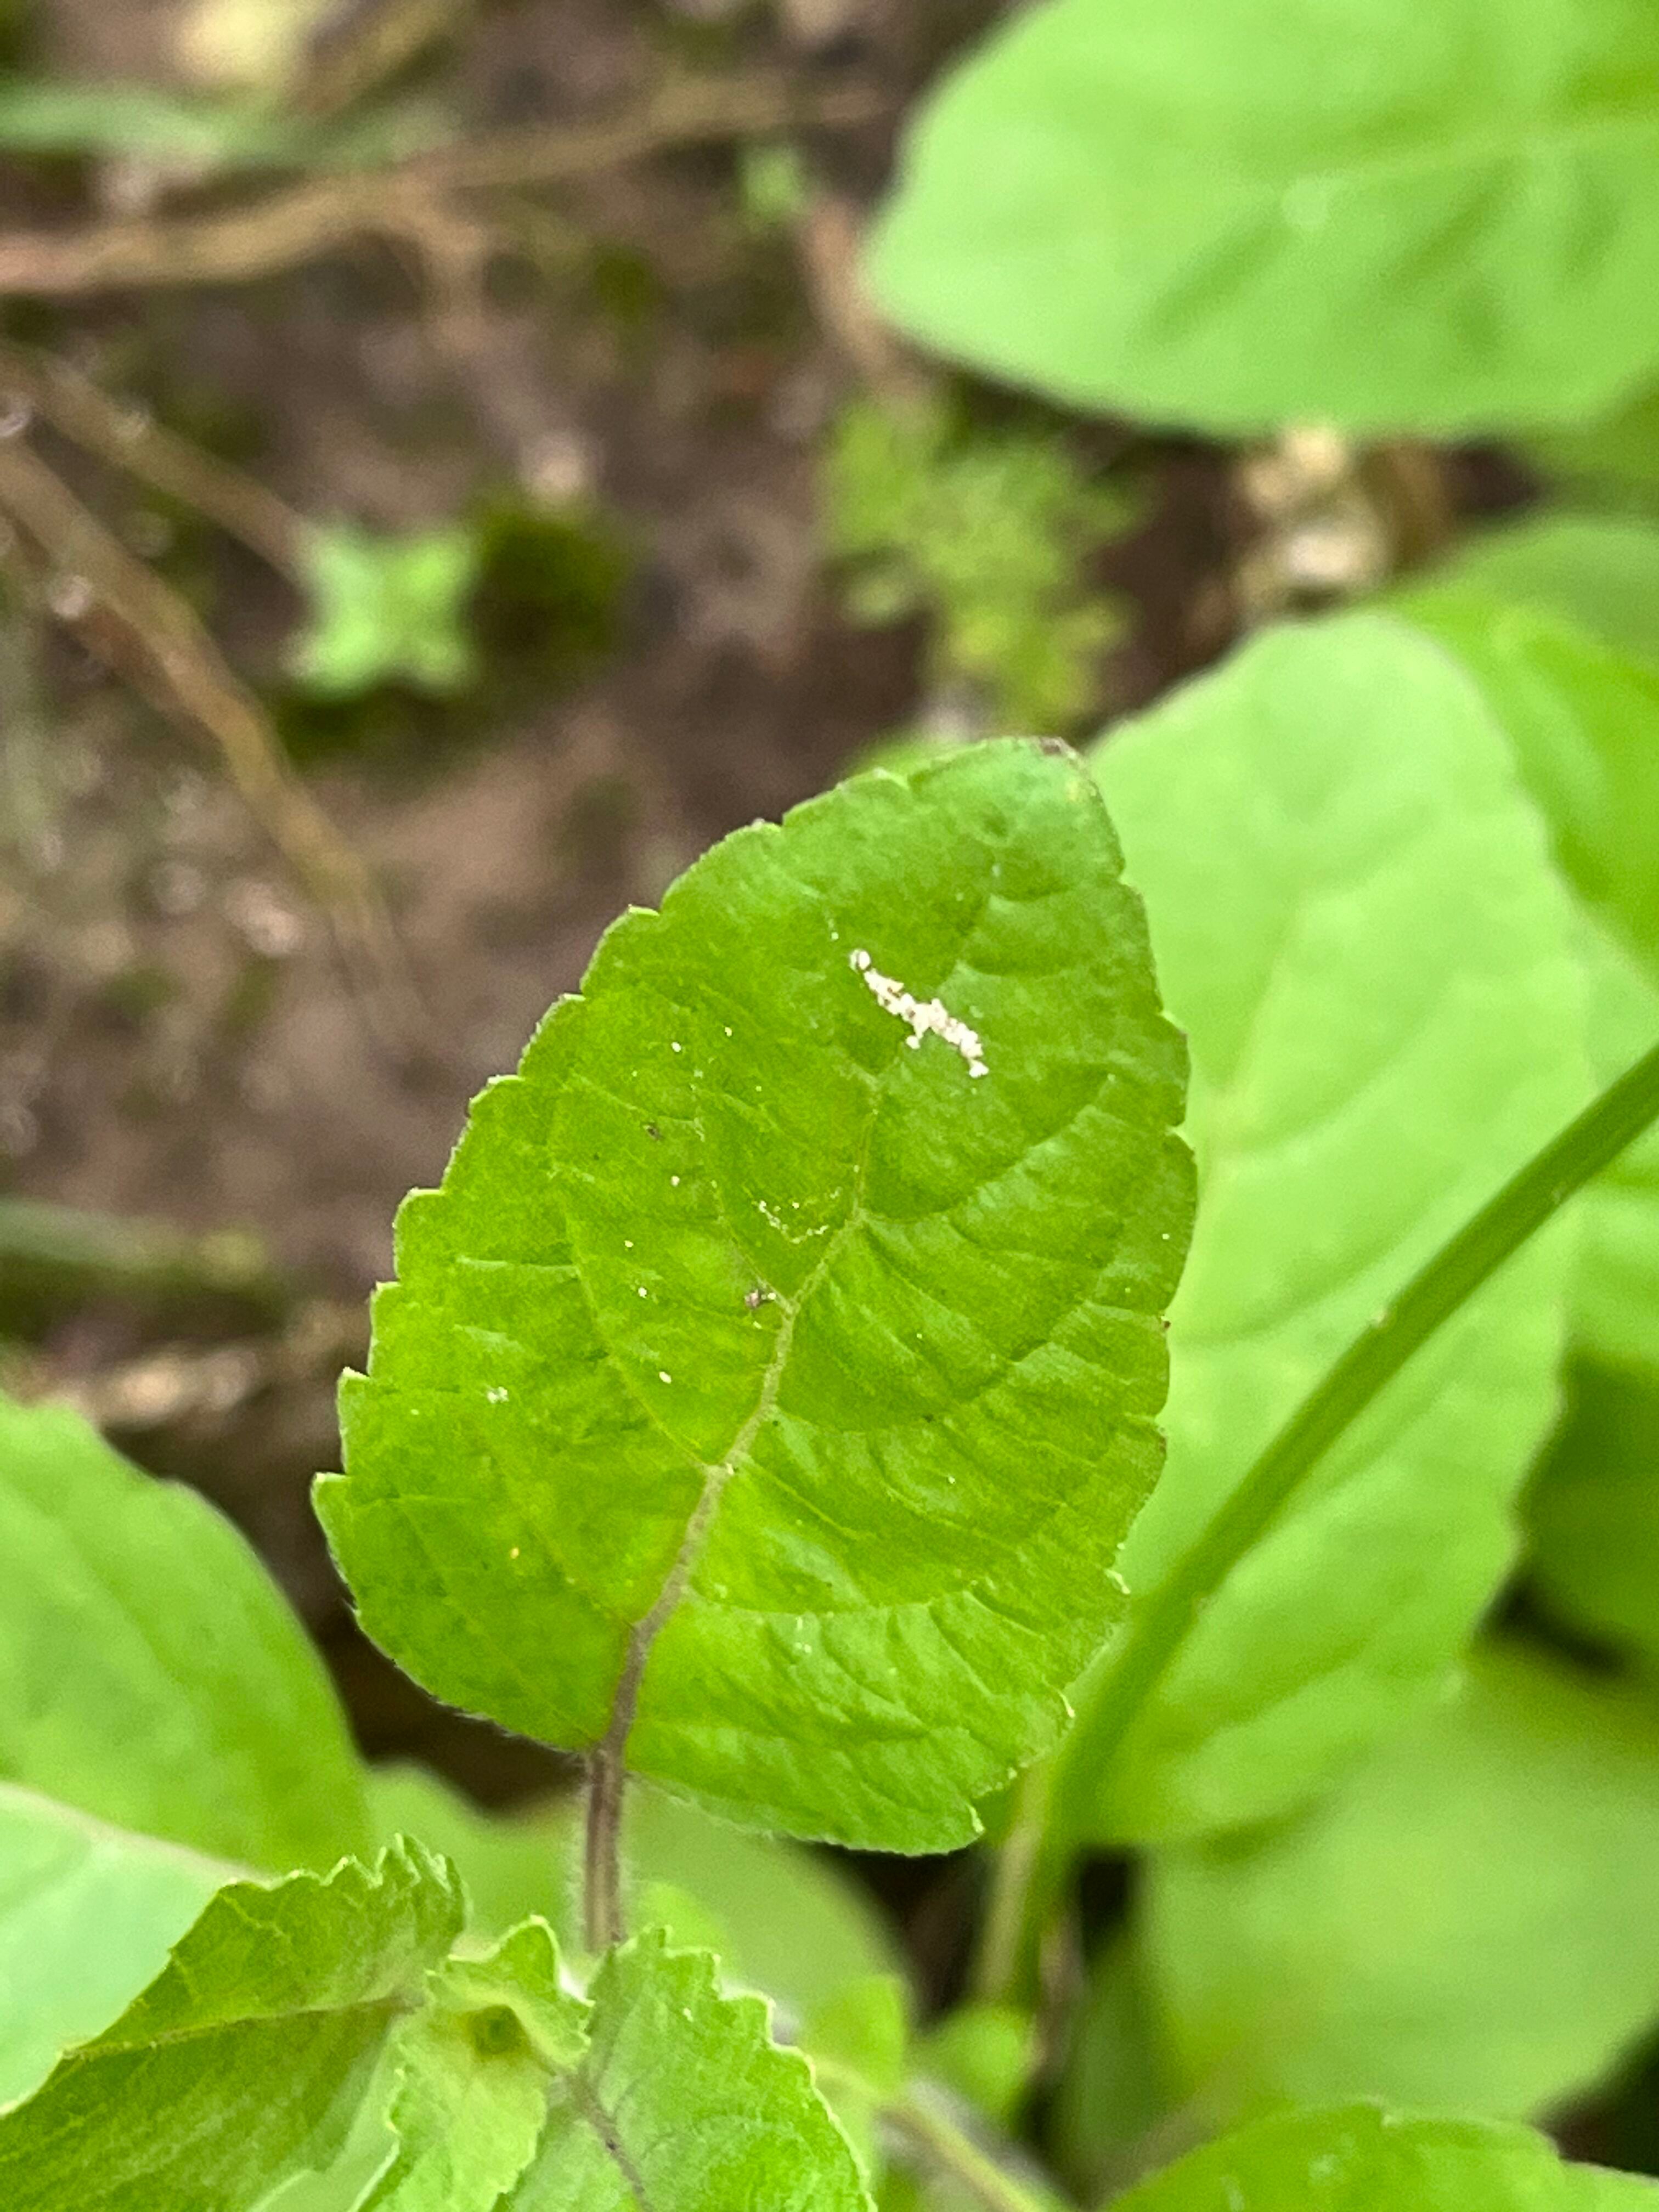
Plant species: ocimum-tenuiflorum